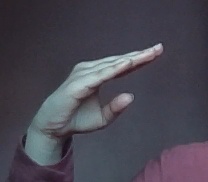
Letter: jeem